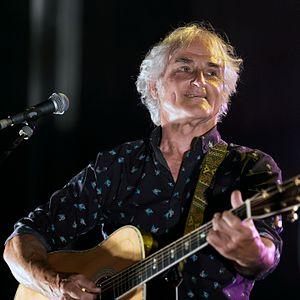
Gérard Delahaye avec le Trio EDF en concert au festival de Cornouaille à Quimper le 23 juillet 2016.
Gérard Delahaye, de son vrai nom Gérard Guillou, né le 1ᵉʳ mai 1948 à Morlaix en Bretagne, est un auteur-compositeur-interprète. Il chante aussi pour les enfants, abordant toutes sortes de sujets, humoristiques ou non.